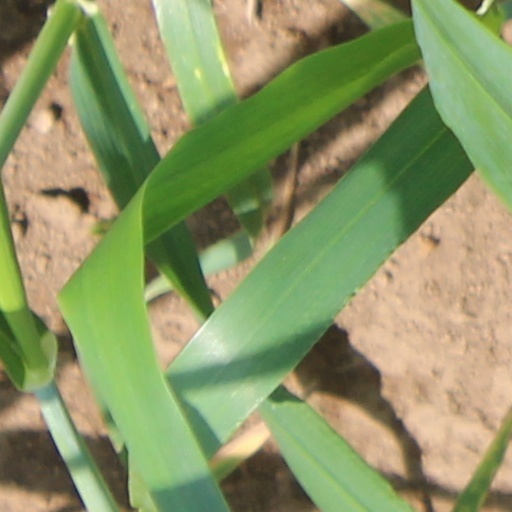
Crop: wheat